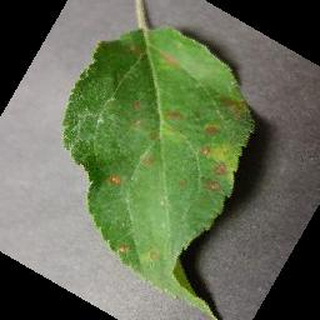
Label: apple_cedar_apple_rust